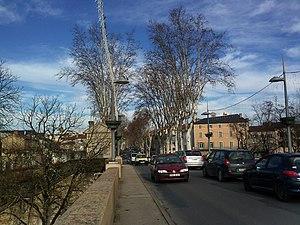
Le pont Louis Philippe à Cahors, vers la direction du centre ville